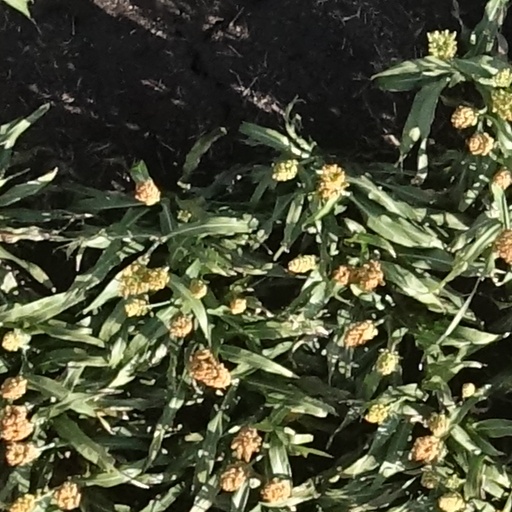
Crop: sorghum